The Magician's Elephant (musical)

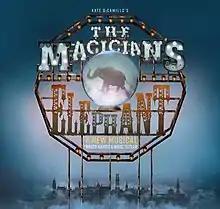
Production poster

The Magician's Elephant is a musical with book and lyrics by Nancy Harris and music and lyrics by Marc Teitler, based on the 2009 children's novel of the same name by Kate DiCamillo.